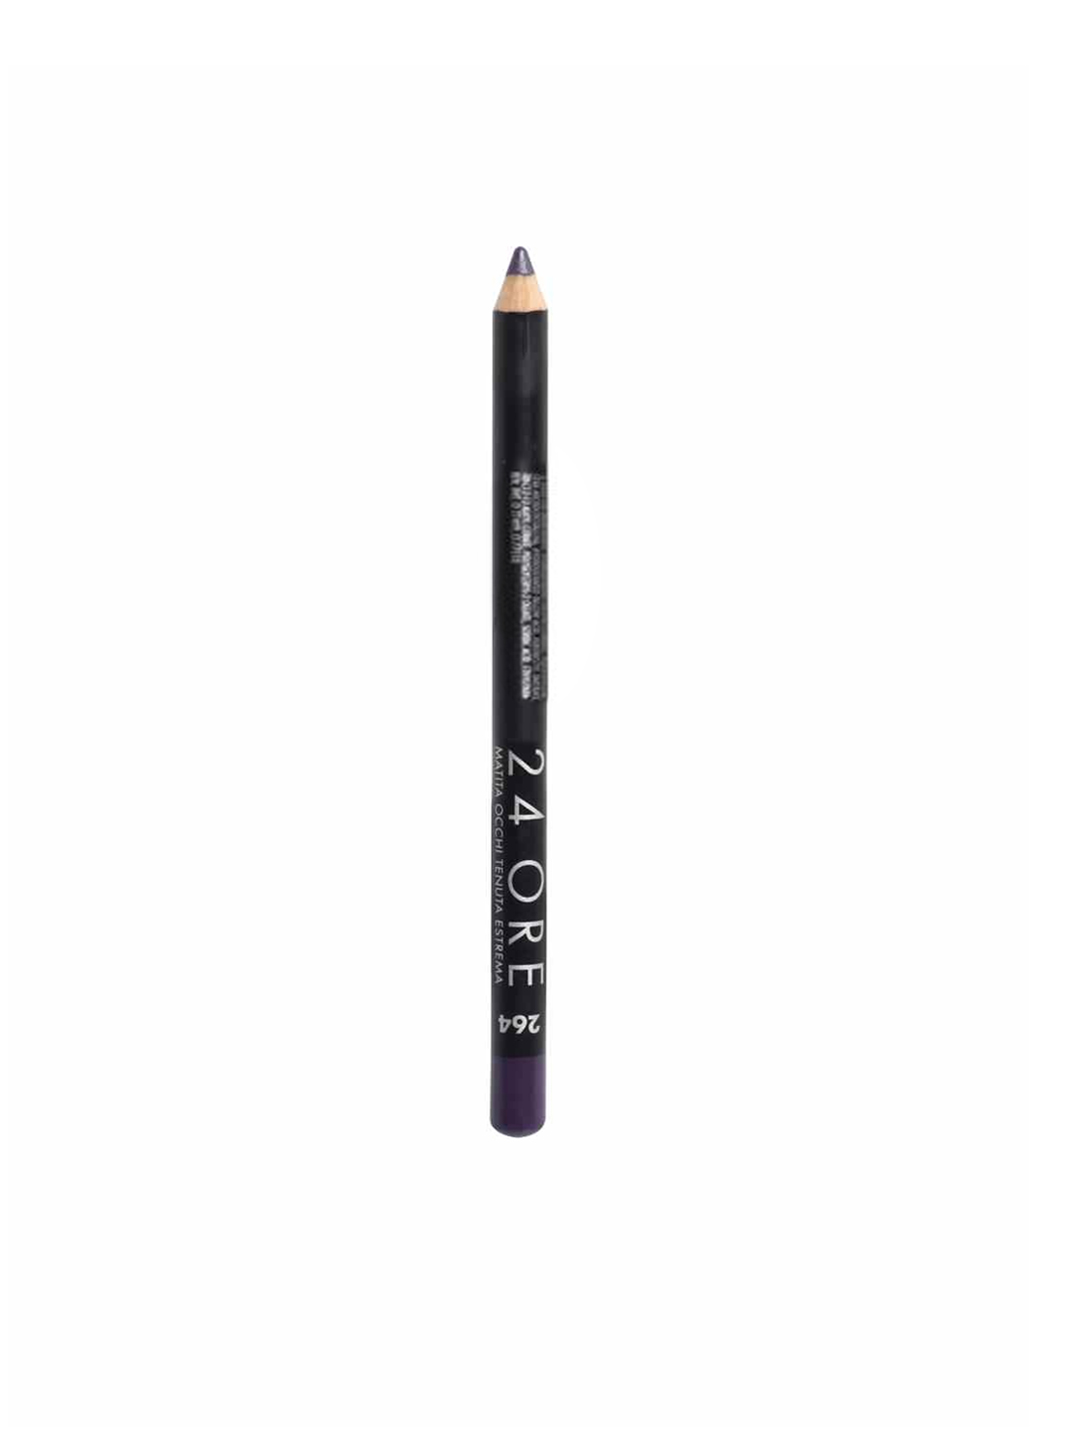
Deborah 24 Ore Eye Pencil 264
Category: Personal Care / Eyes / Kajal and Eyeliner
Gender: Women
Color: Purple
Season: Spring 2017
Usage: Casual